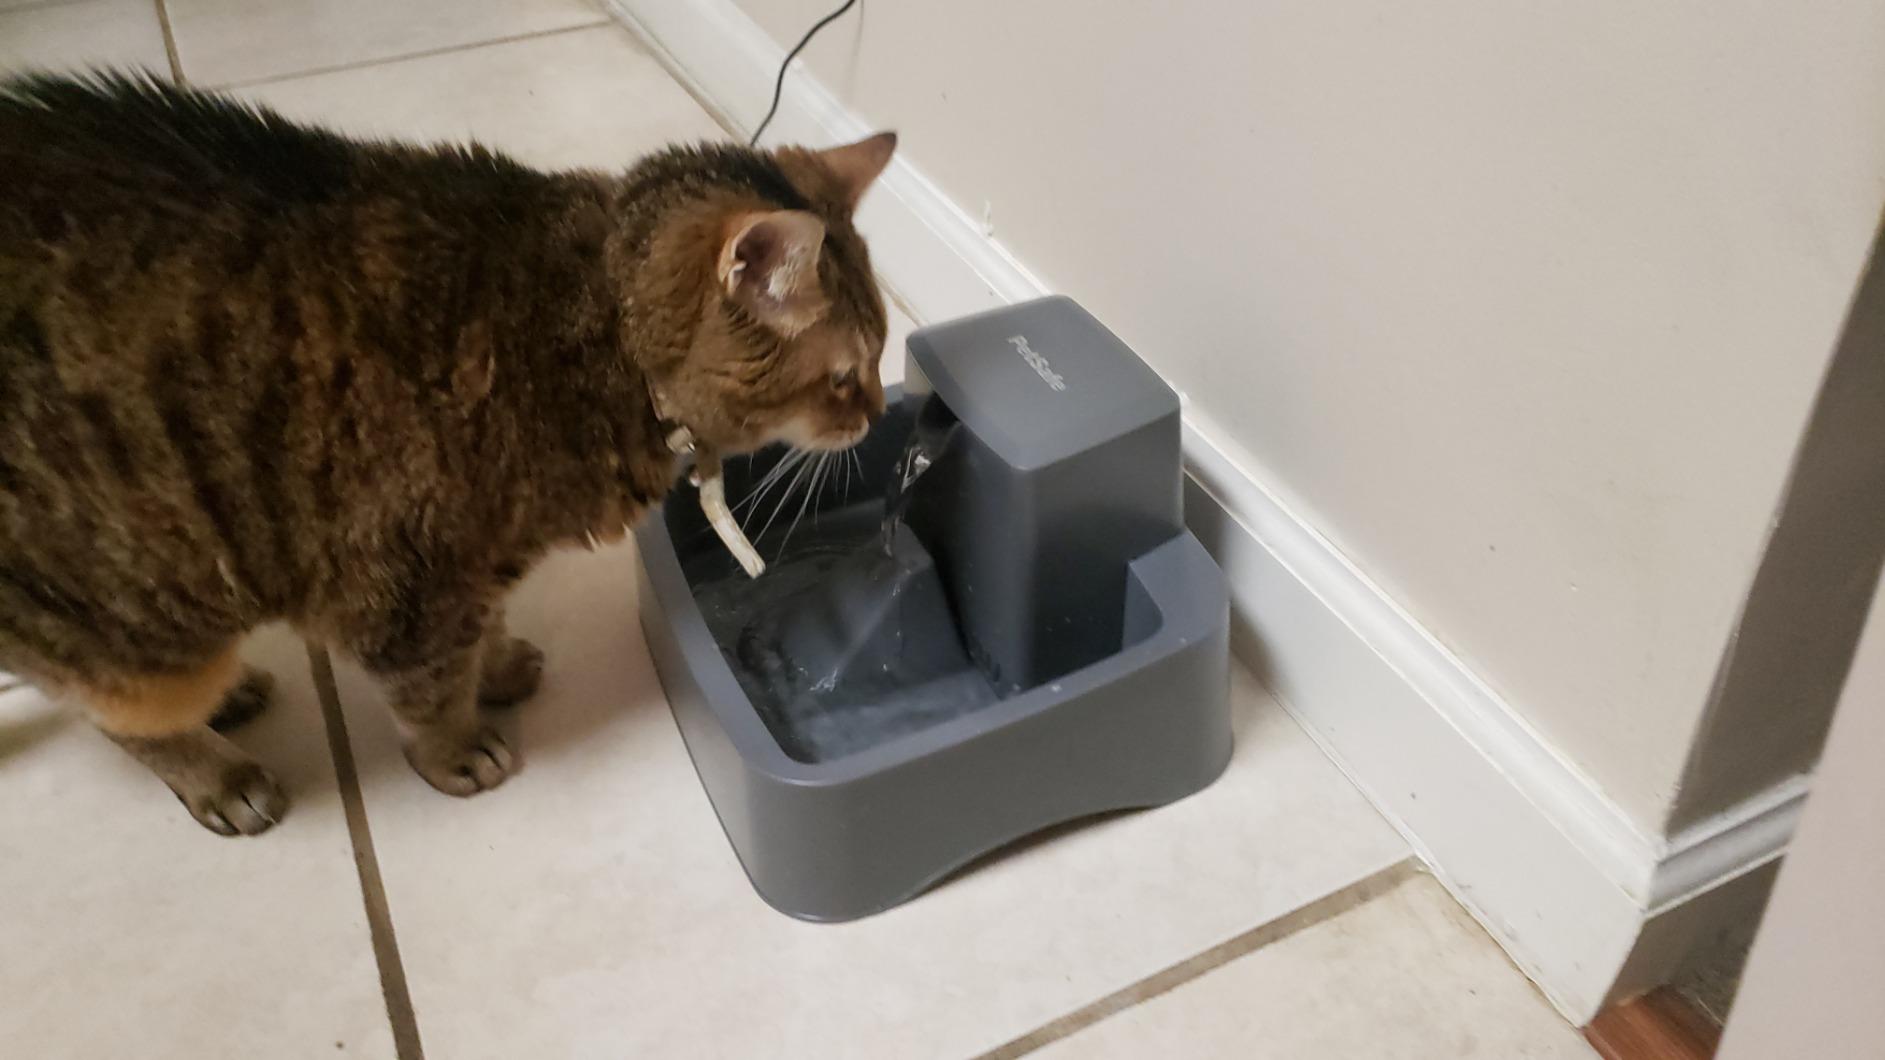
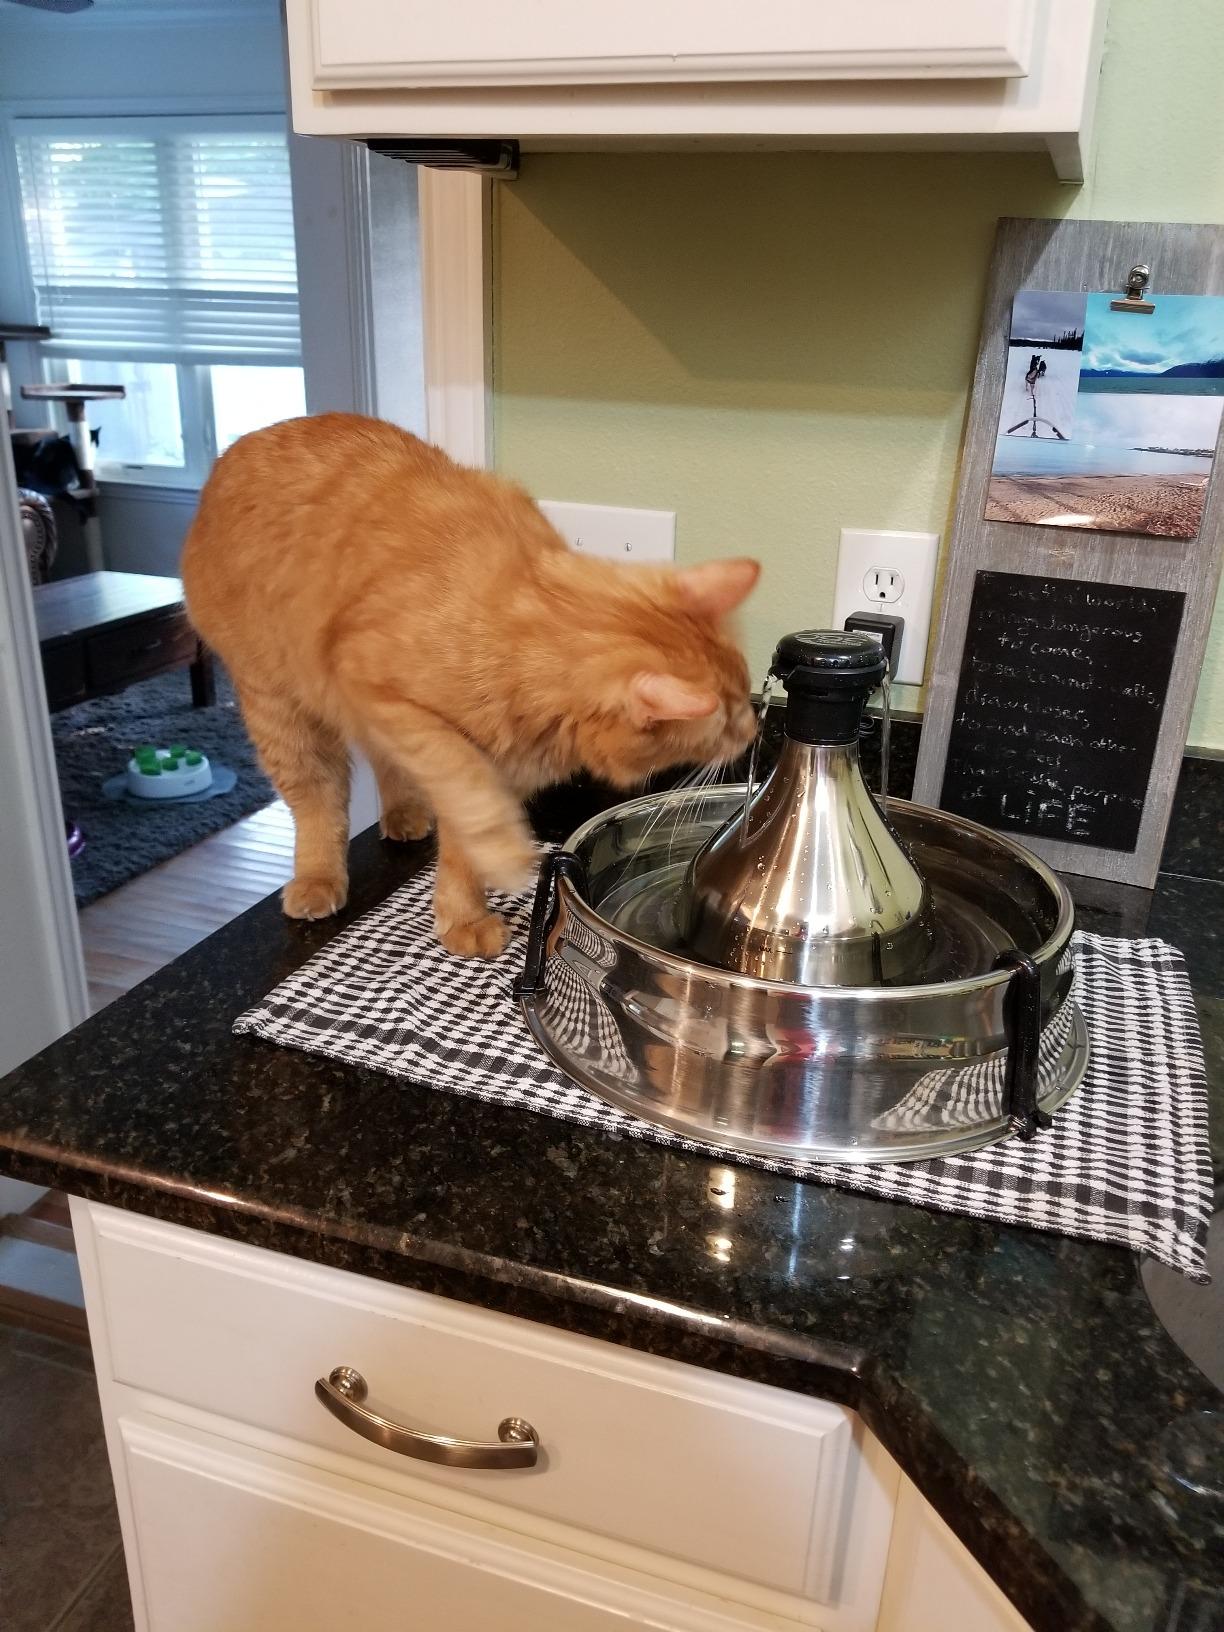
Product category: items_bowl
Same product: no